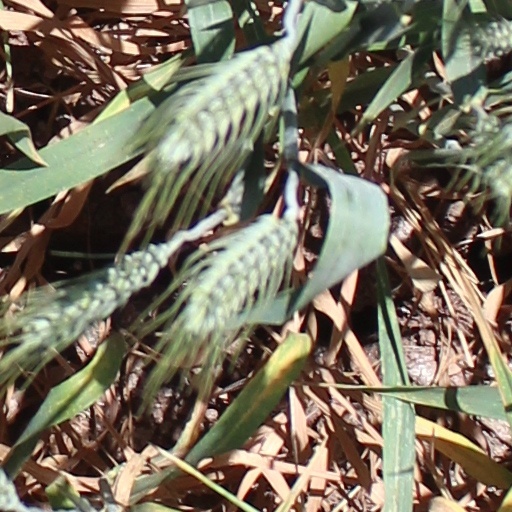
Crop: wheat